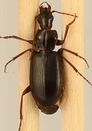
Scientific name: Calathus advena
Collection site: Rocky Mountains NEON (RMNP), plot RMNP_008